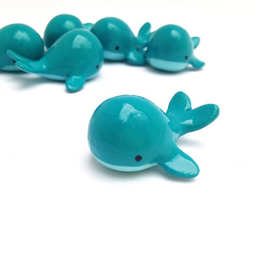
have a whale of a time .